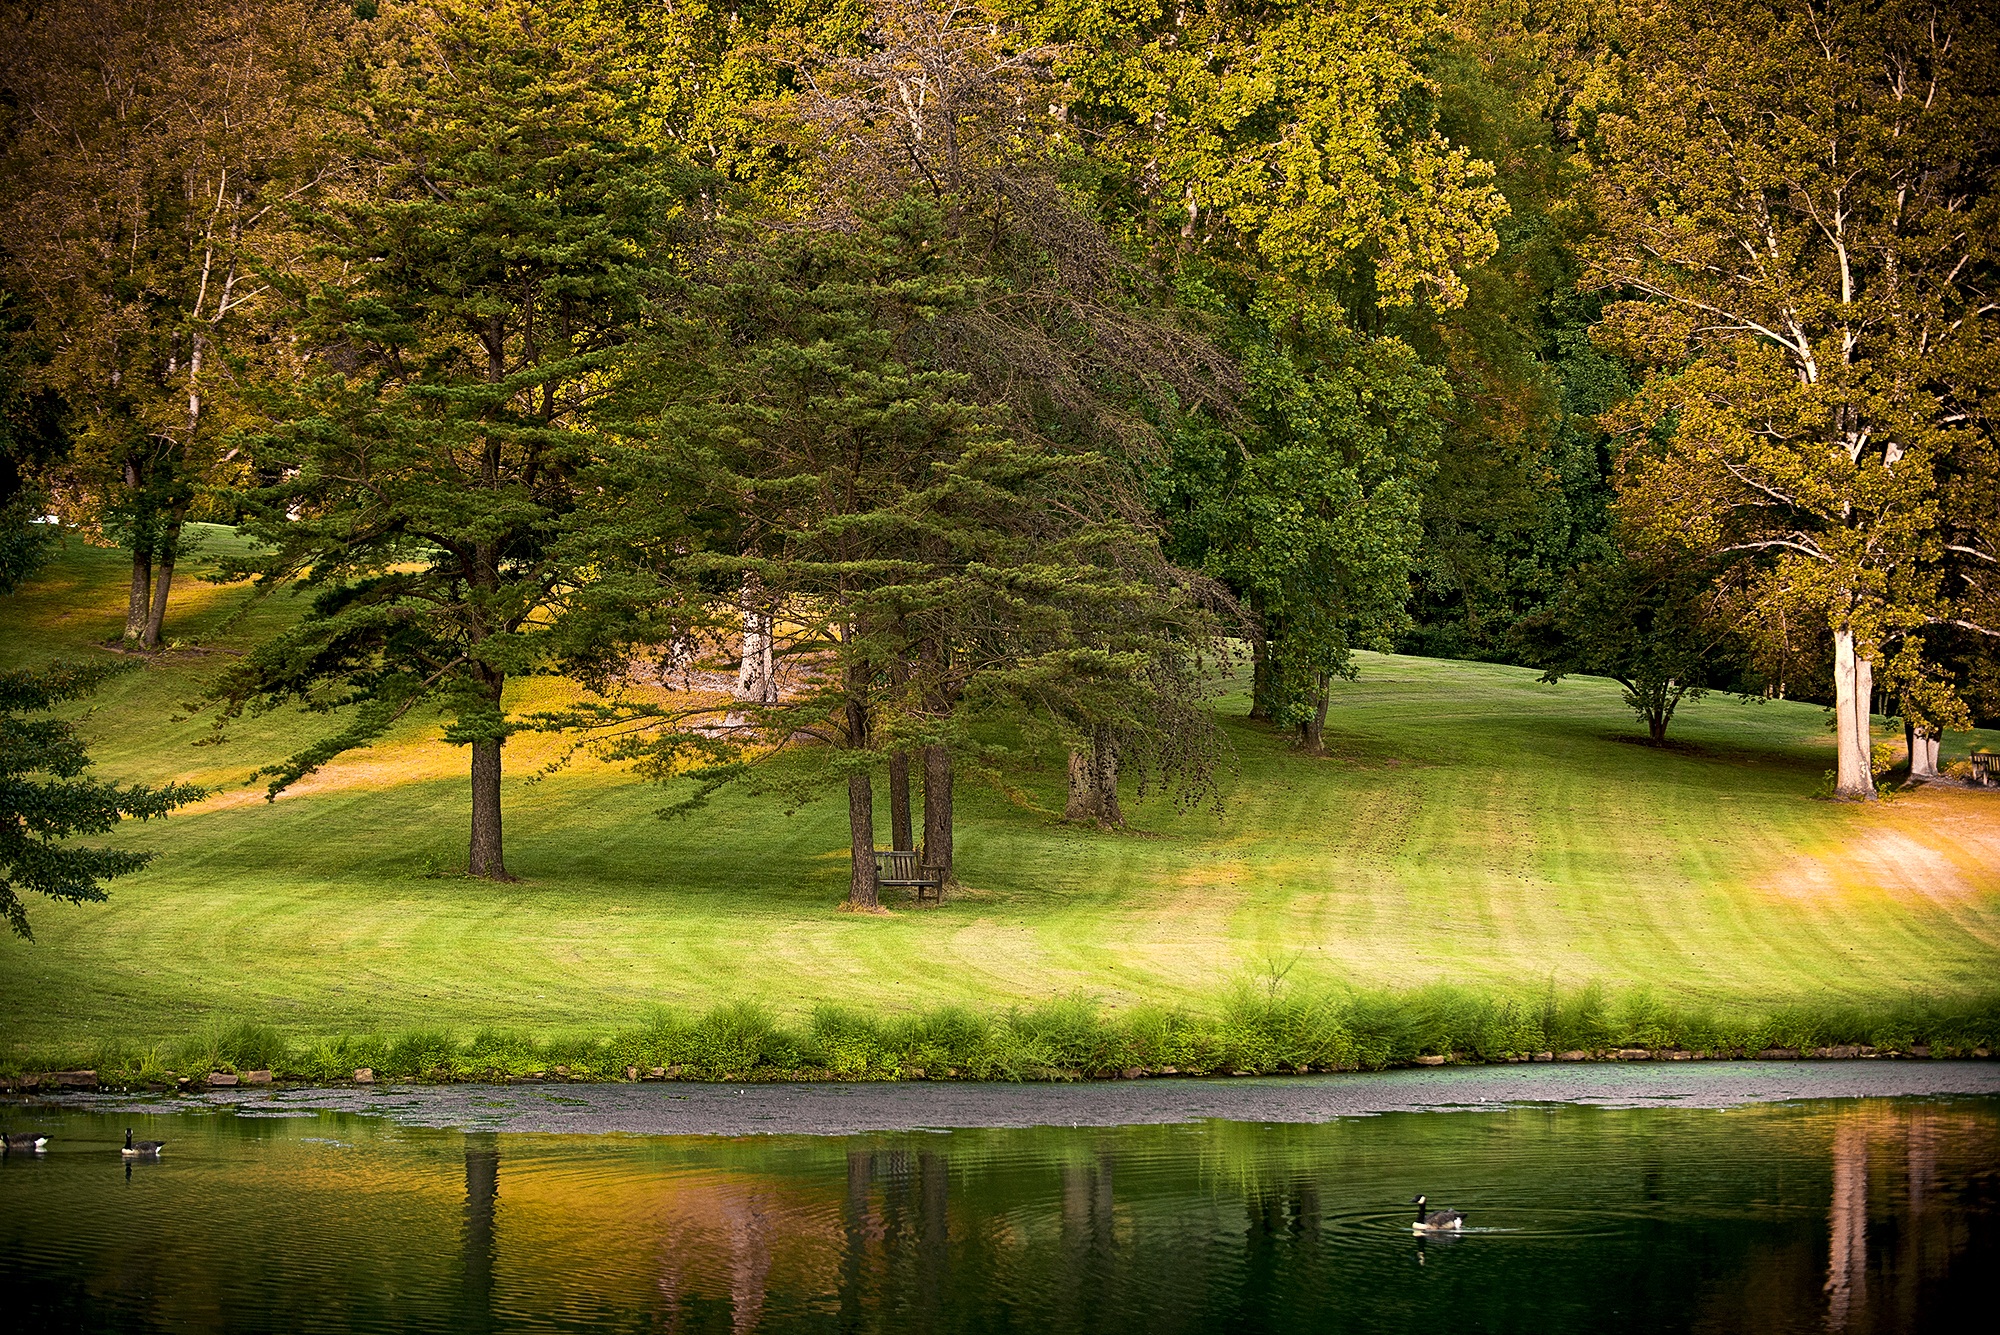
landscape, tree, nature, forest, grass, plant, wood, lawn, meadow, sunlight, morning, leaf, fall, flower, lake, river, foliage, green, reflection, autumn, park, botany, garden, season, golf course, trees, outdoors, beautiful, scene, woodland, woody plant